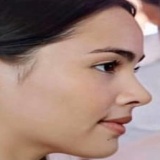
diễn viên Yaya